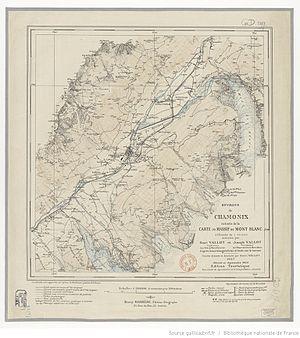
Feuille extraite de la carte du Mont-Blanc au 1/20000 en 22 feuilles par Henri Vallot et Joseph Vallot.
Guillaume Marie Henri Vallot, dit Henri Vallot, ingénieur français, est, au tournant des XIXᵉ et XXᵉ siècles, l'un des auteurs principaux de la cartographie détaillée du massif du Mont-Blanc. Il est né le 14 mai 1853, à Auteuil, et mort le 16 octobre 1922.